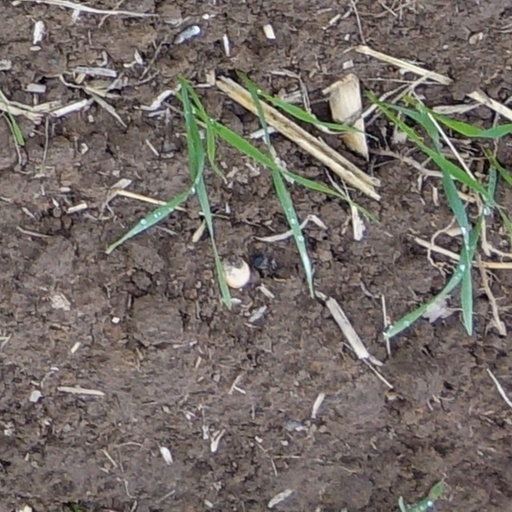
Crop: wheat